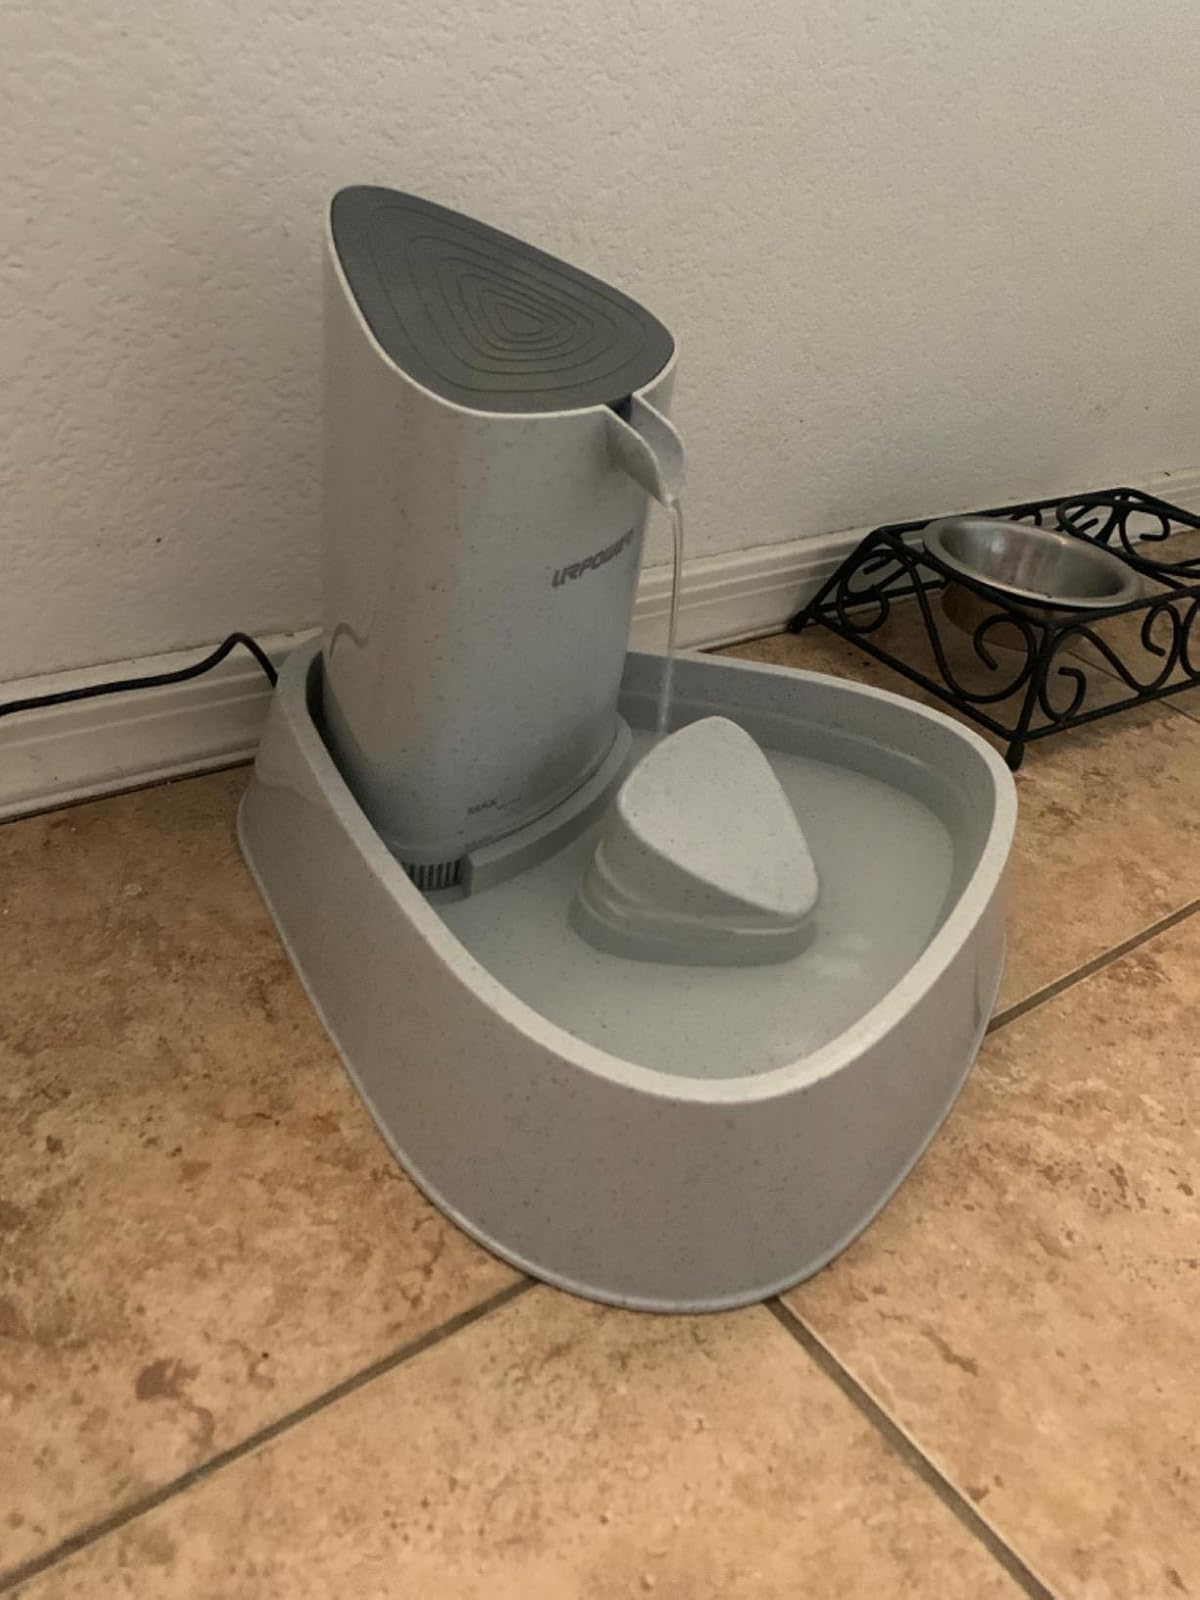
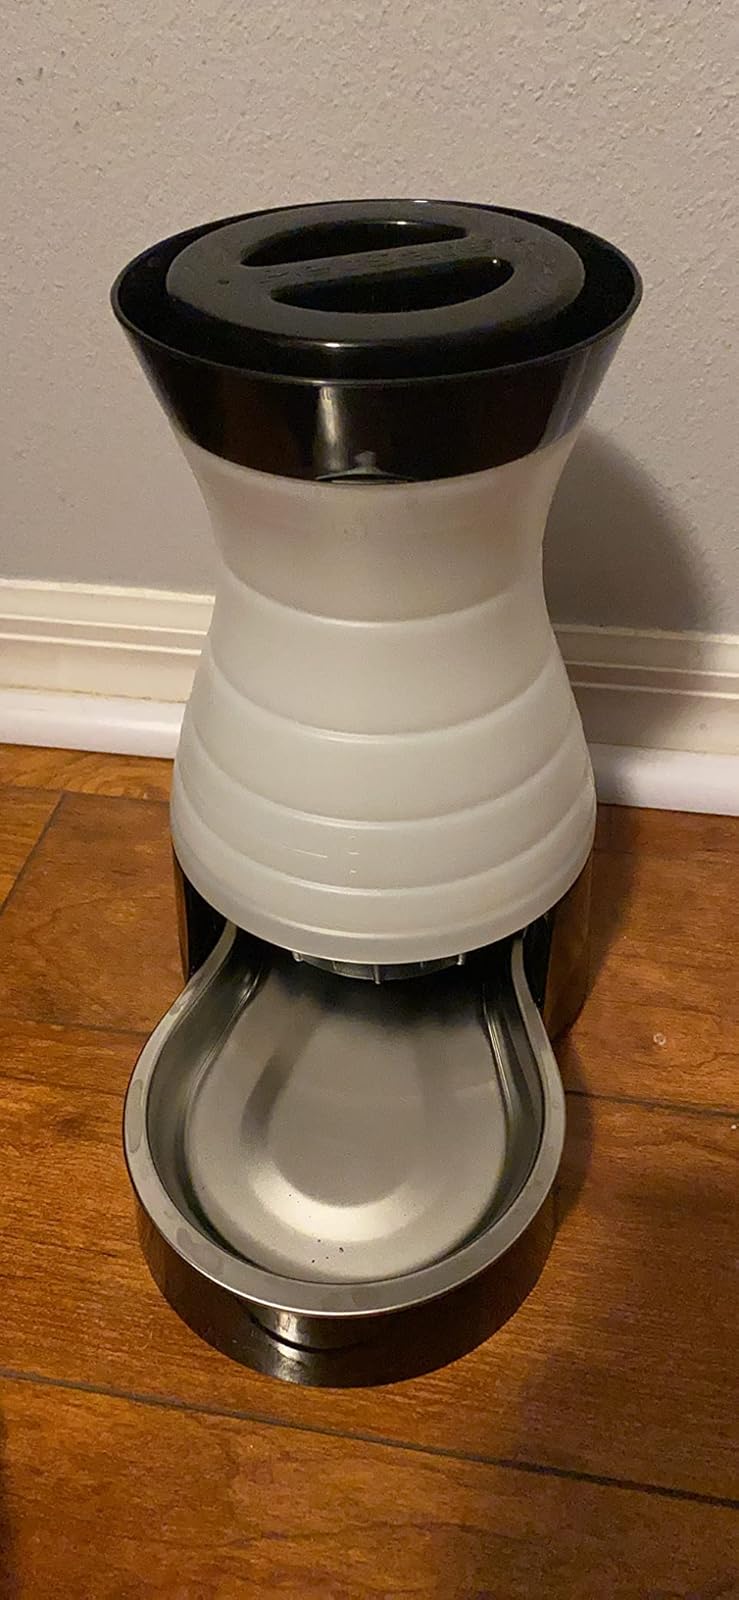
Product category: items_bowl
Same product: no